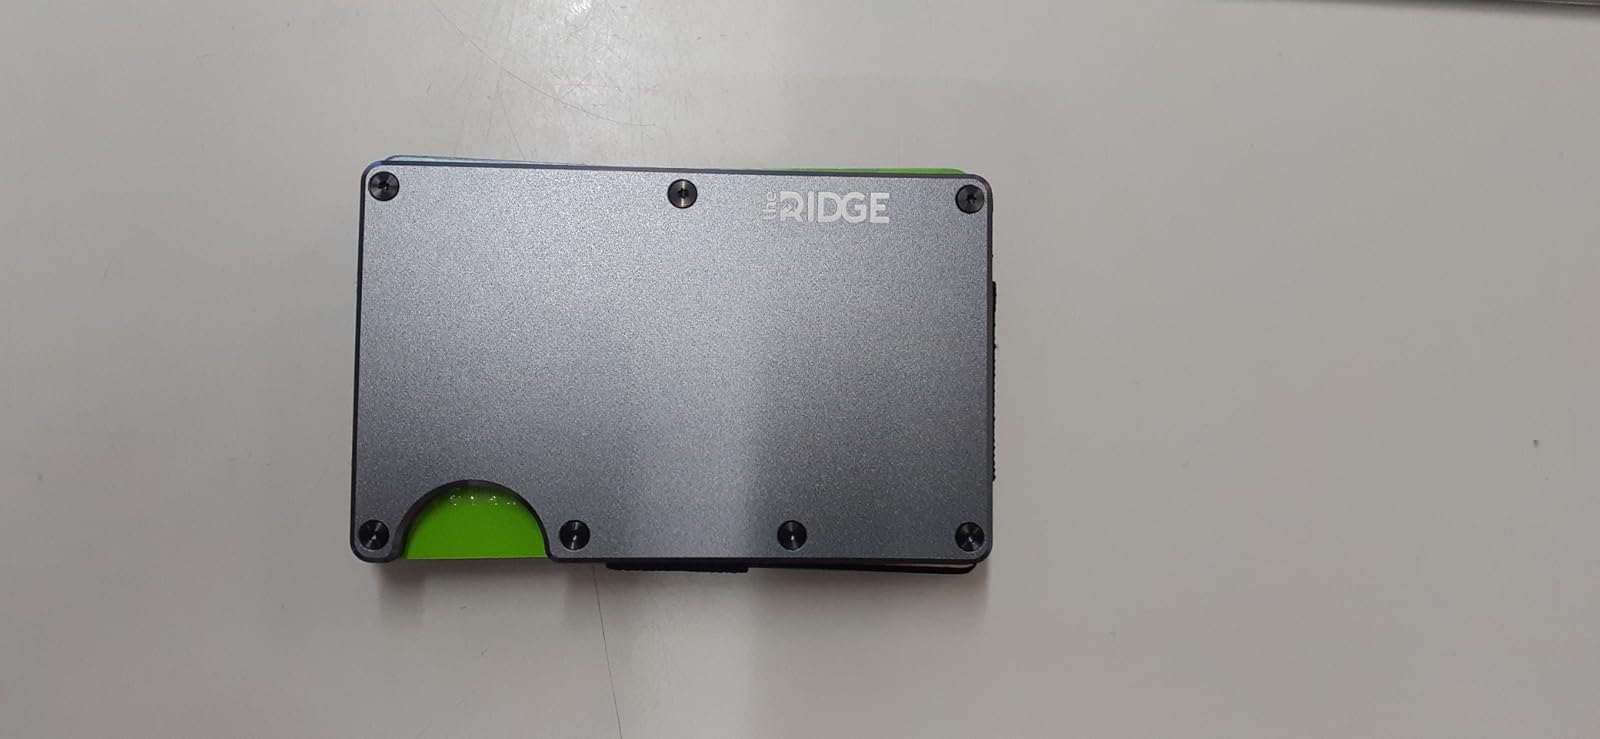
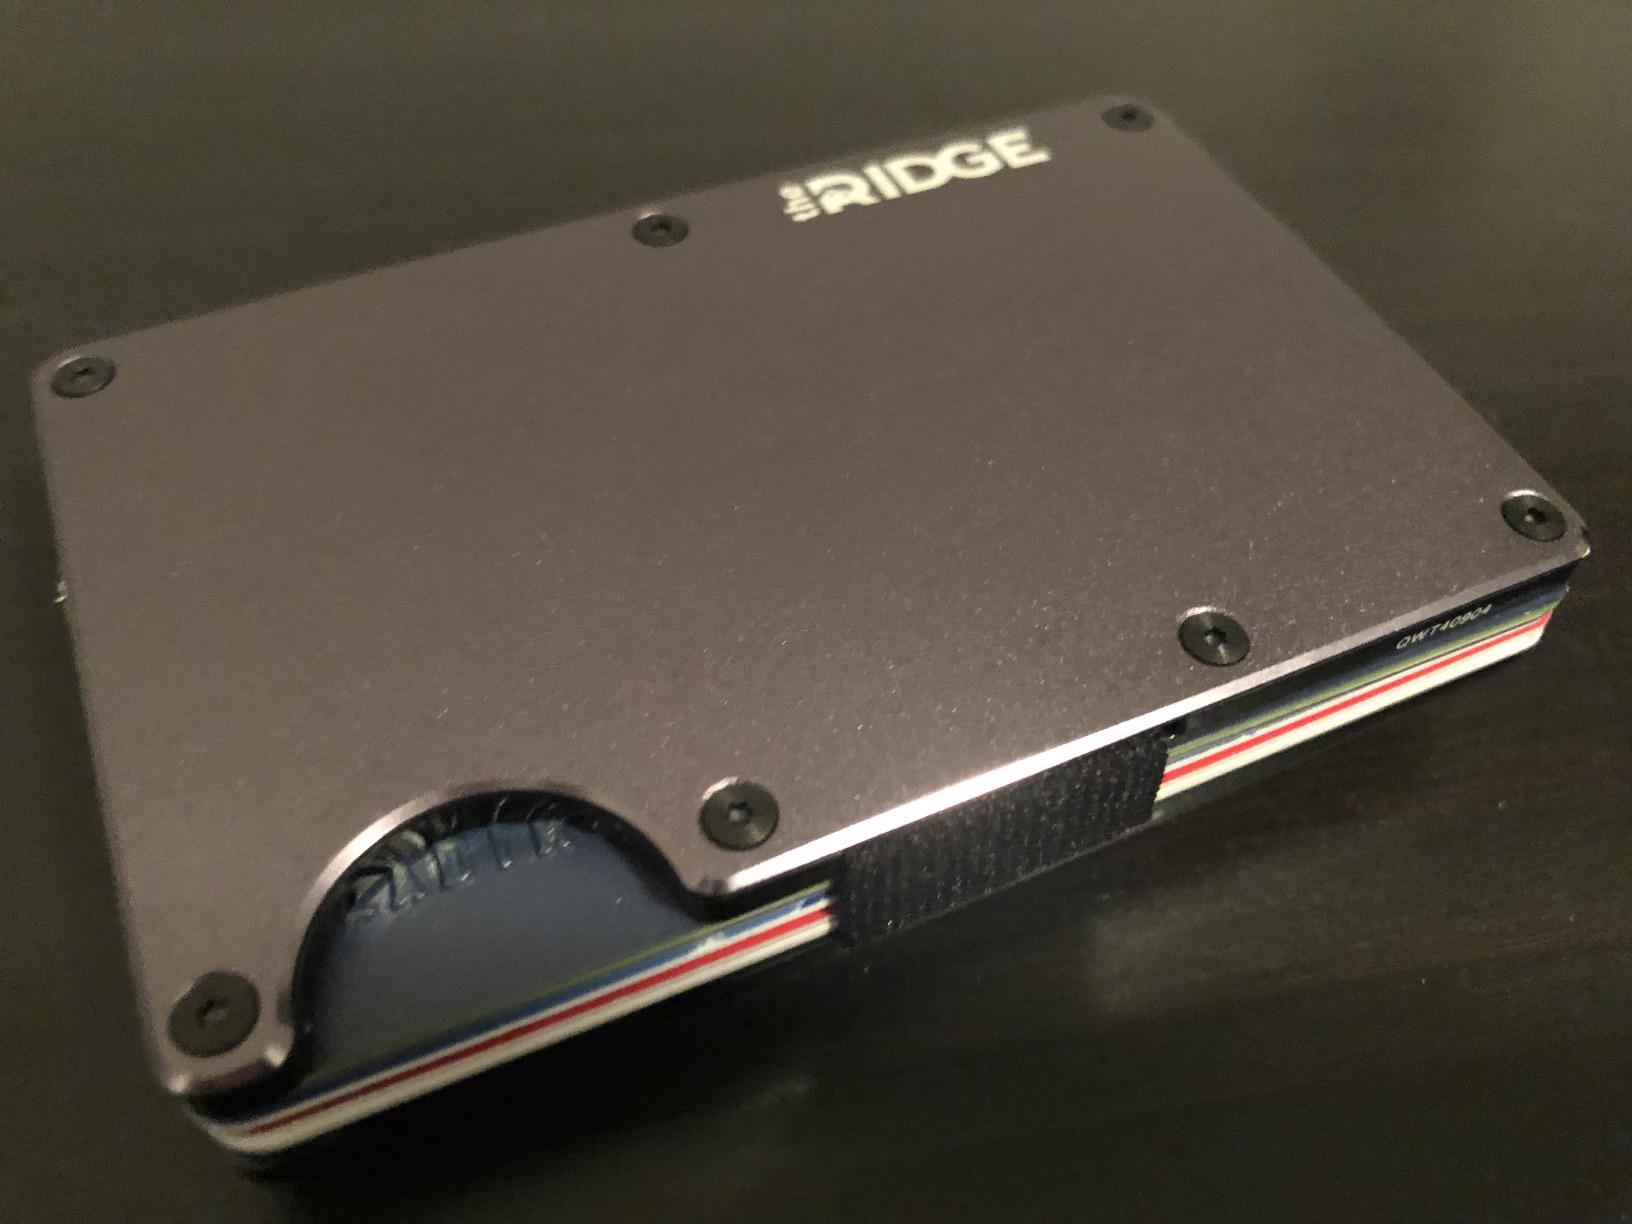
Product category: accessories_wallet
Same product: yes